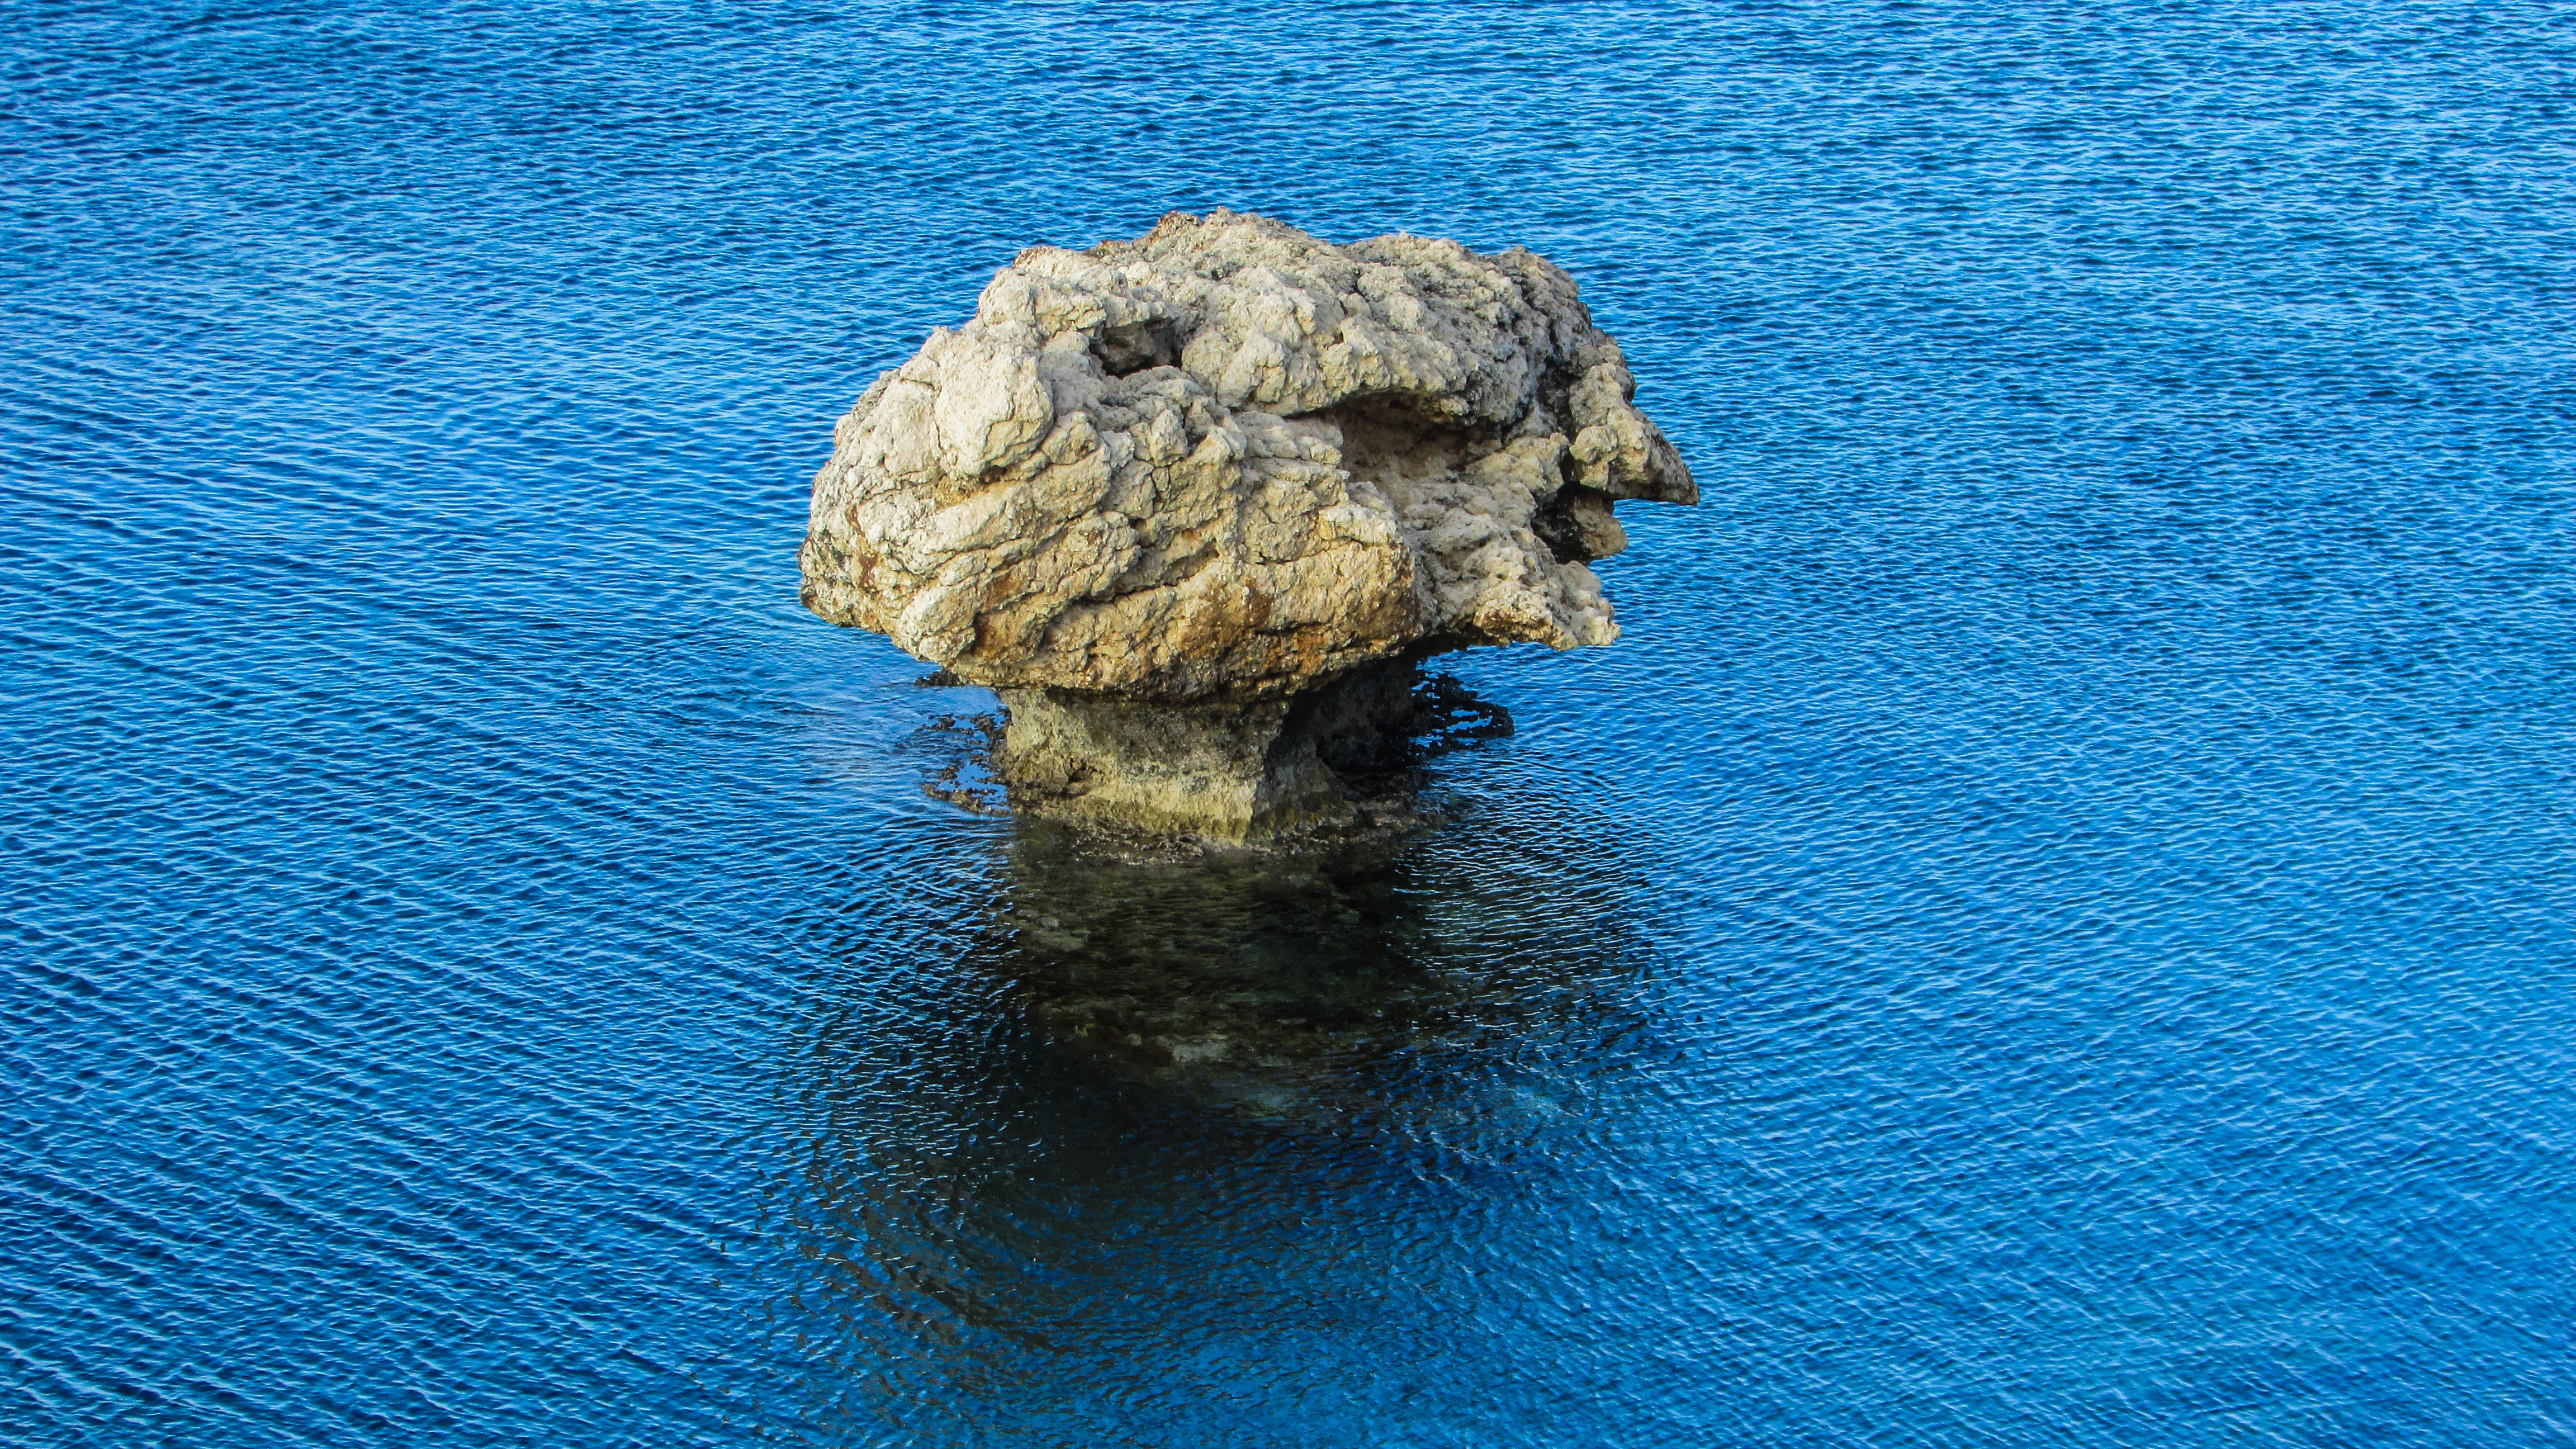
sea, rock, mushroom, blue, material, sculpture, art, cyprus, kapparis